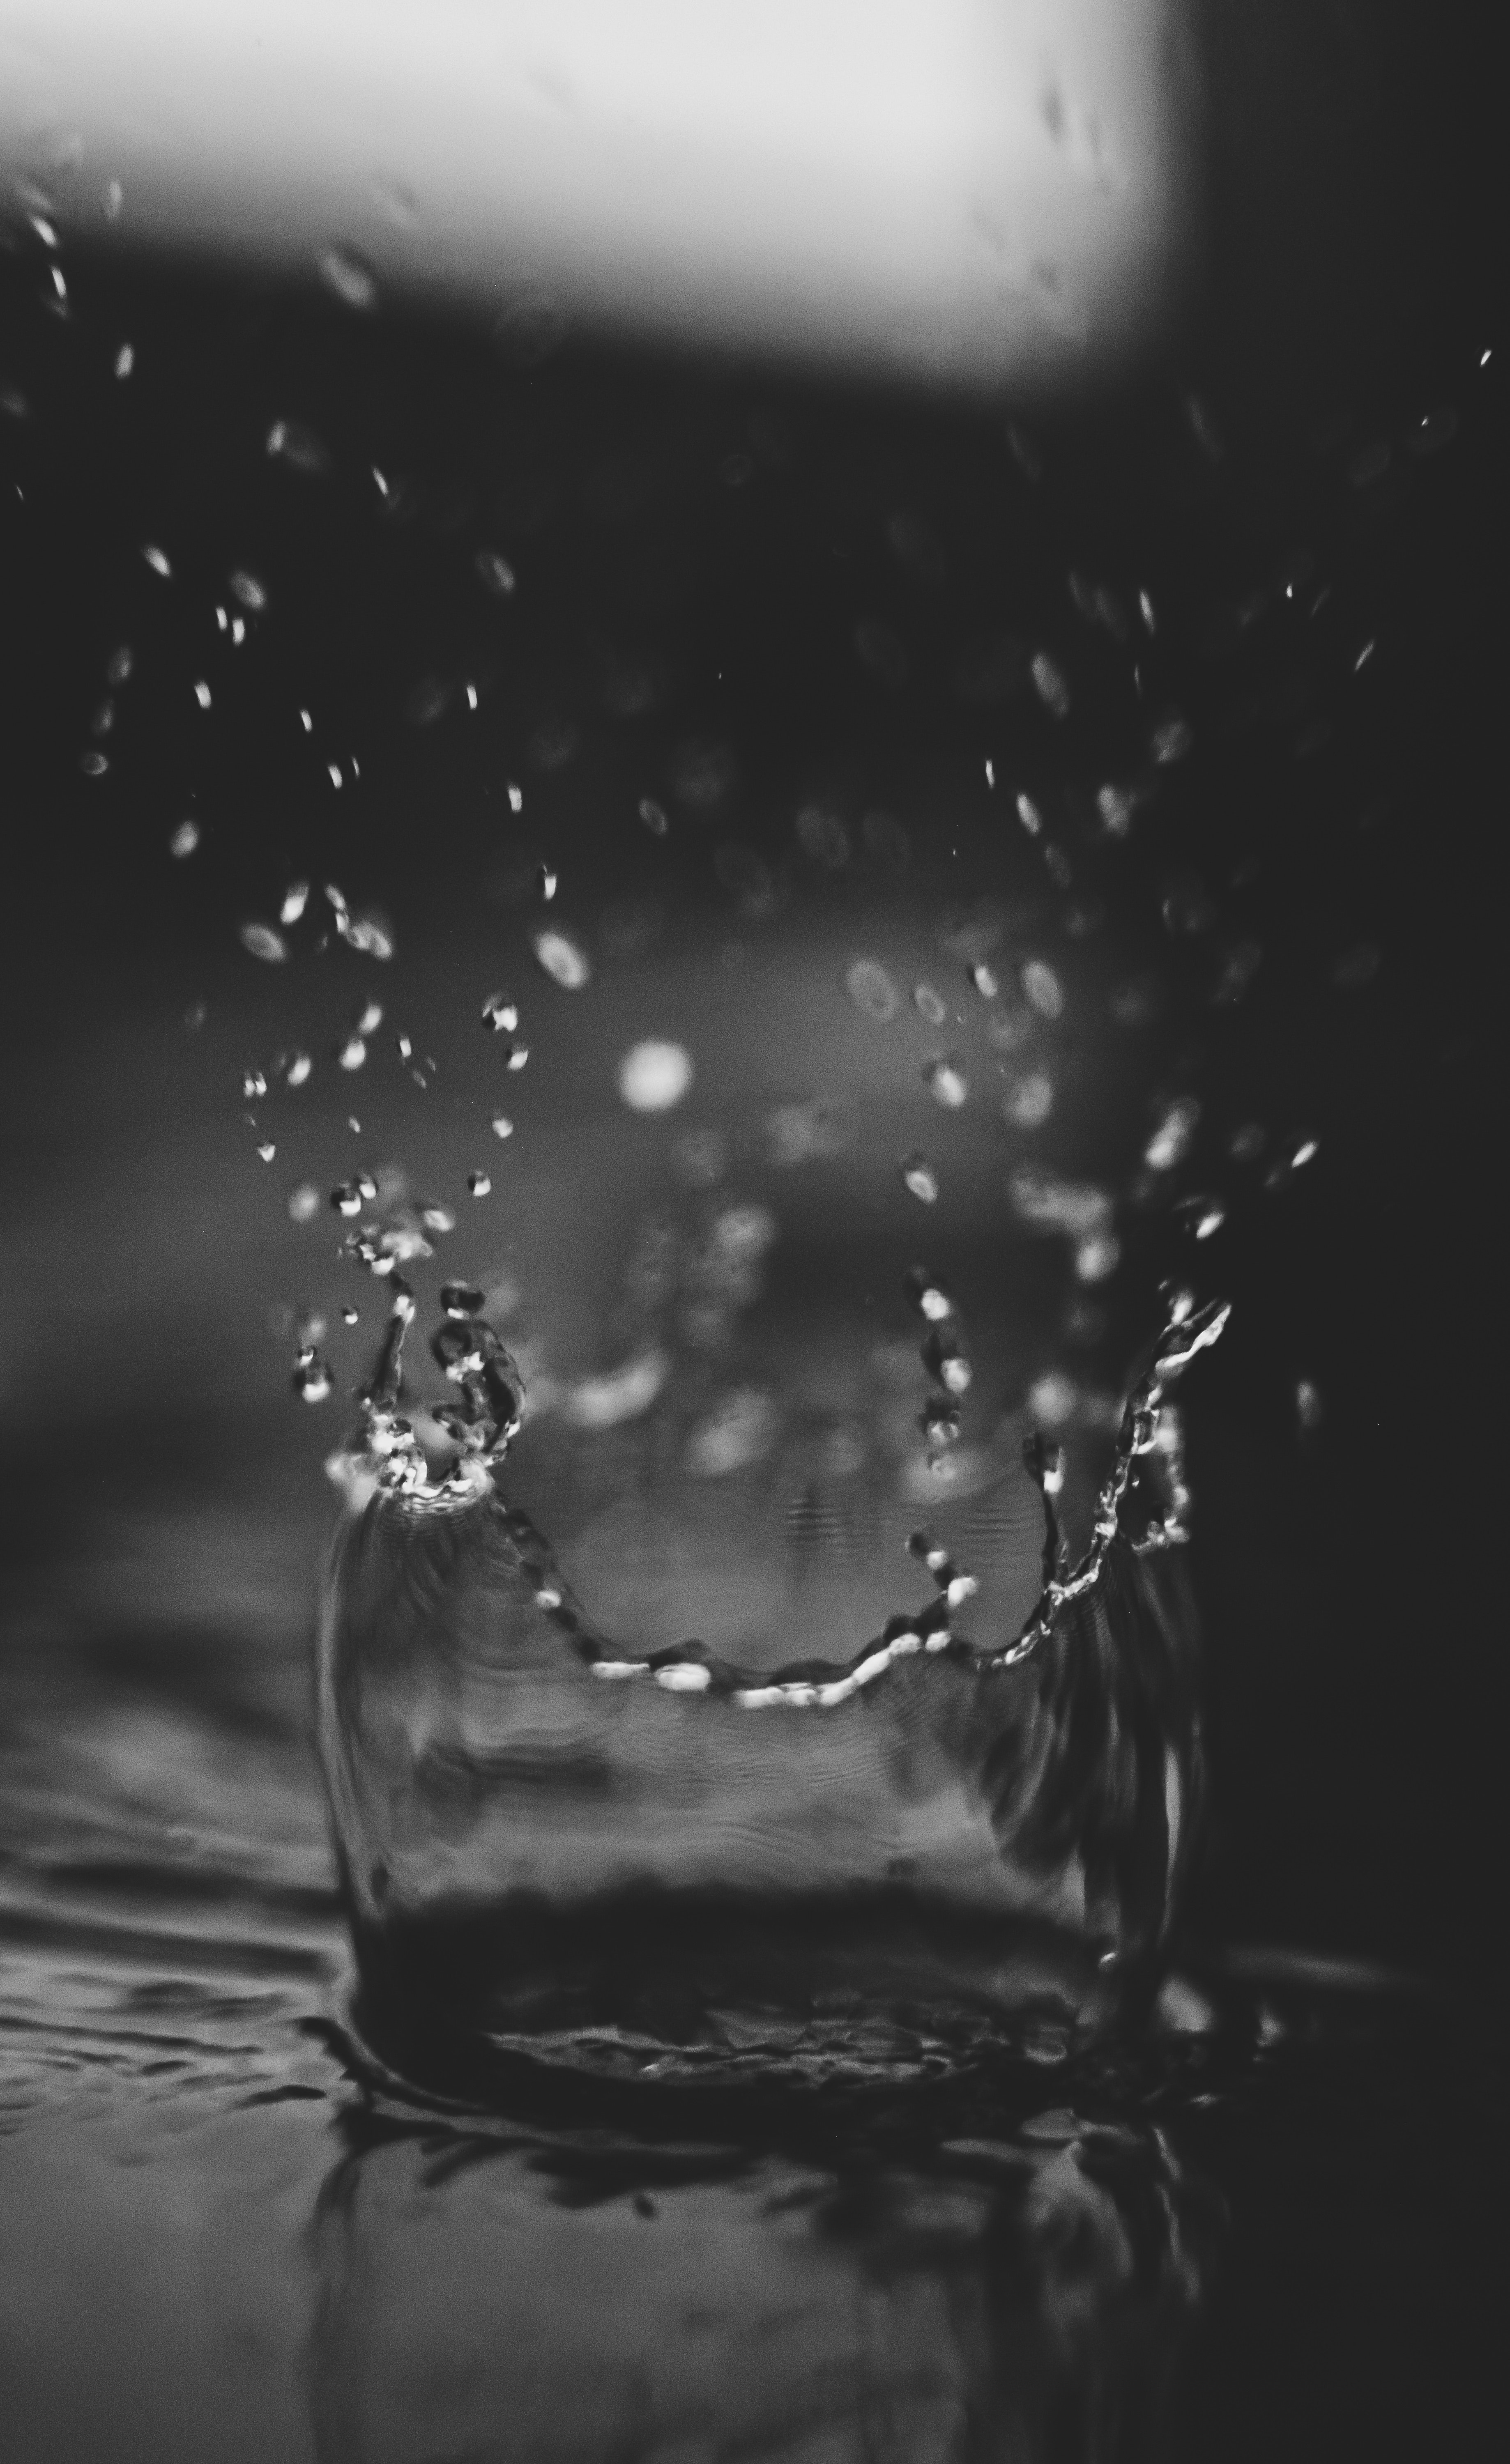
water, drop, black, photograph, liquid, black and white, monochrome photography, still life photography, monochrome, photography, liquid bubble, macro photography, close up, sky, Transparent material, glass, reflection, moisture, stock photography, fluid, darkness, style